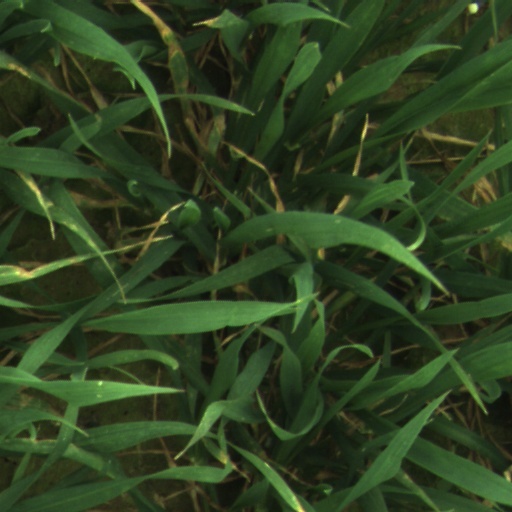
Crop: wheat